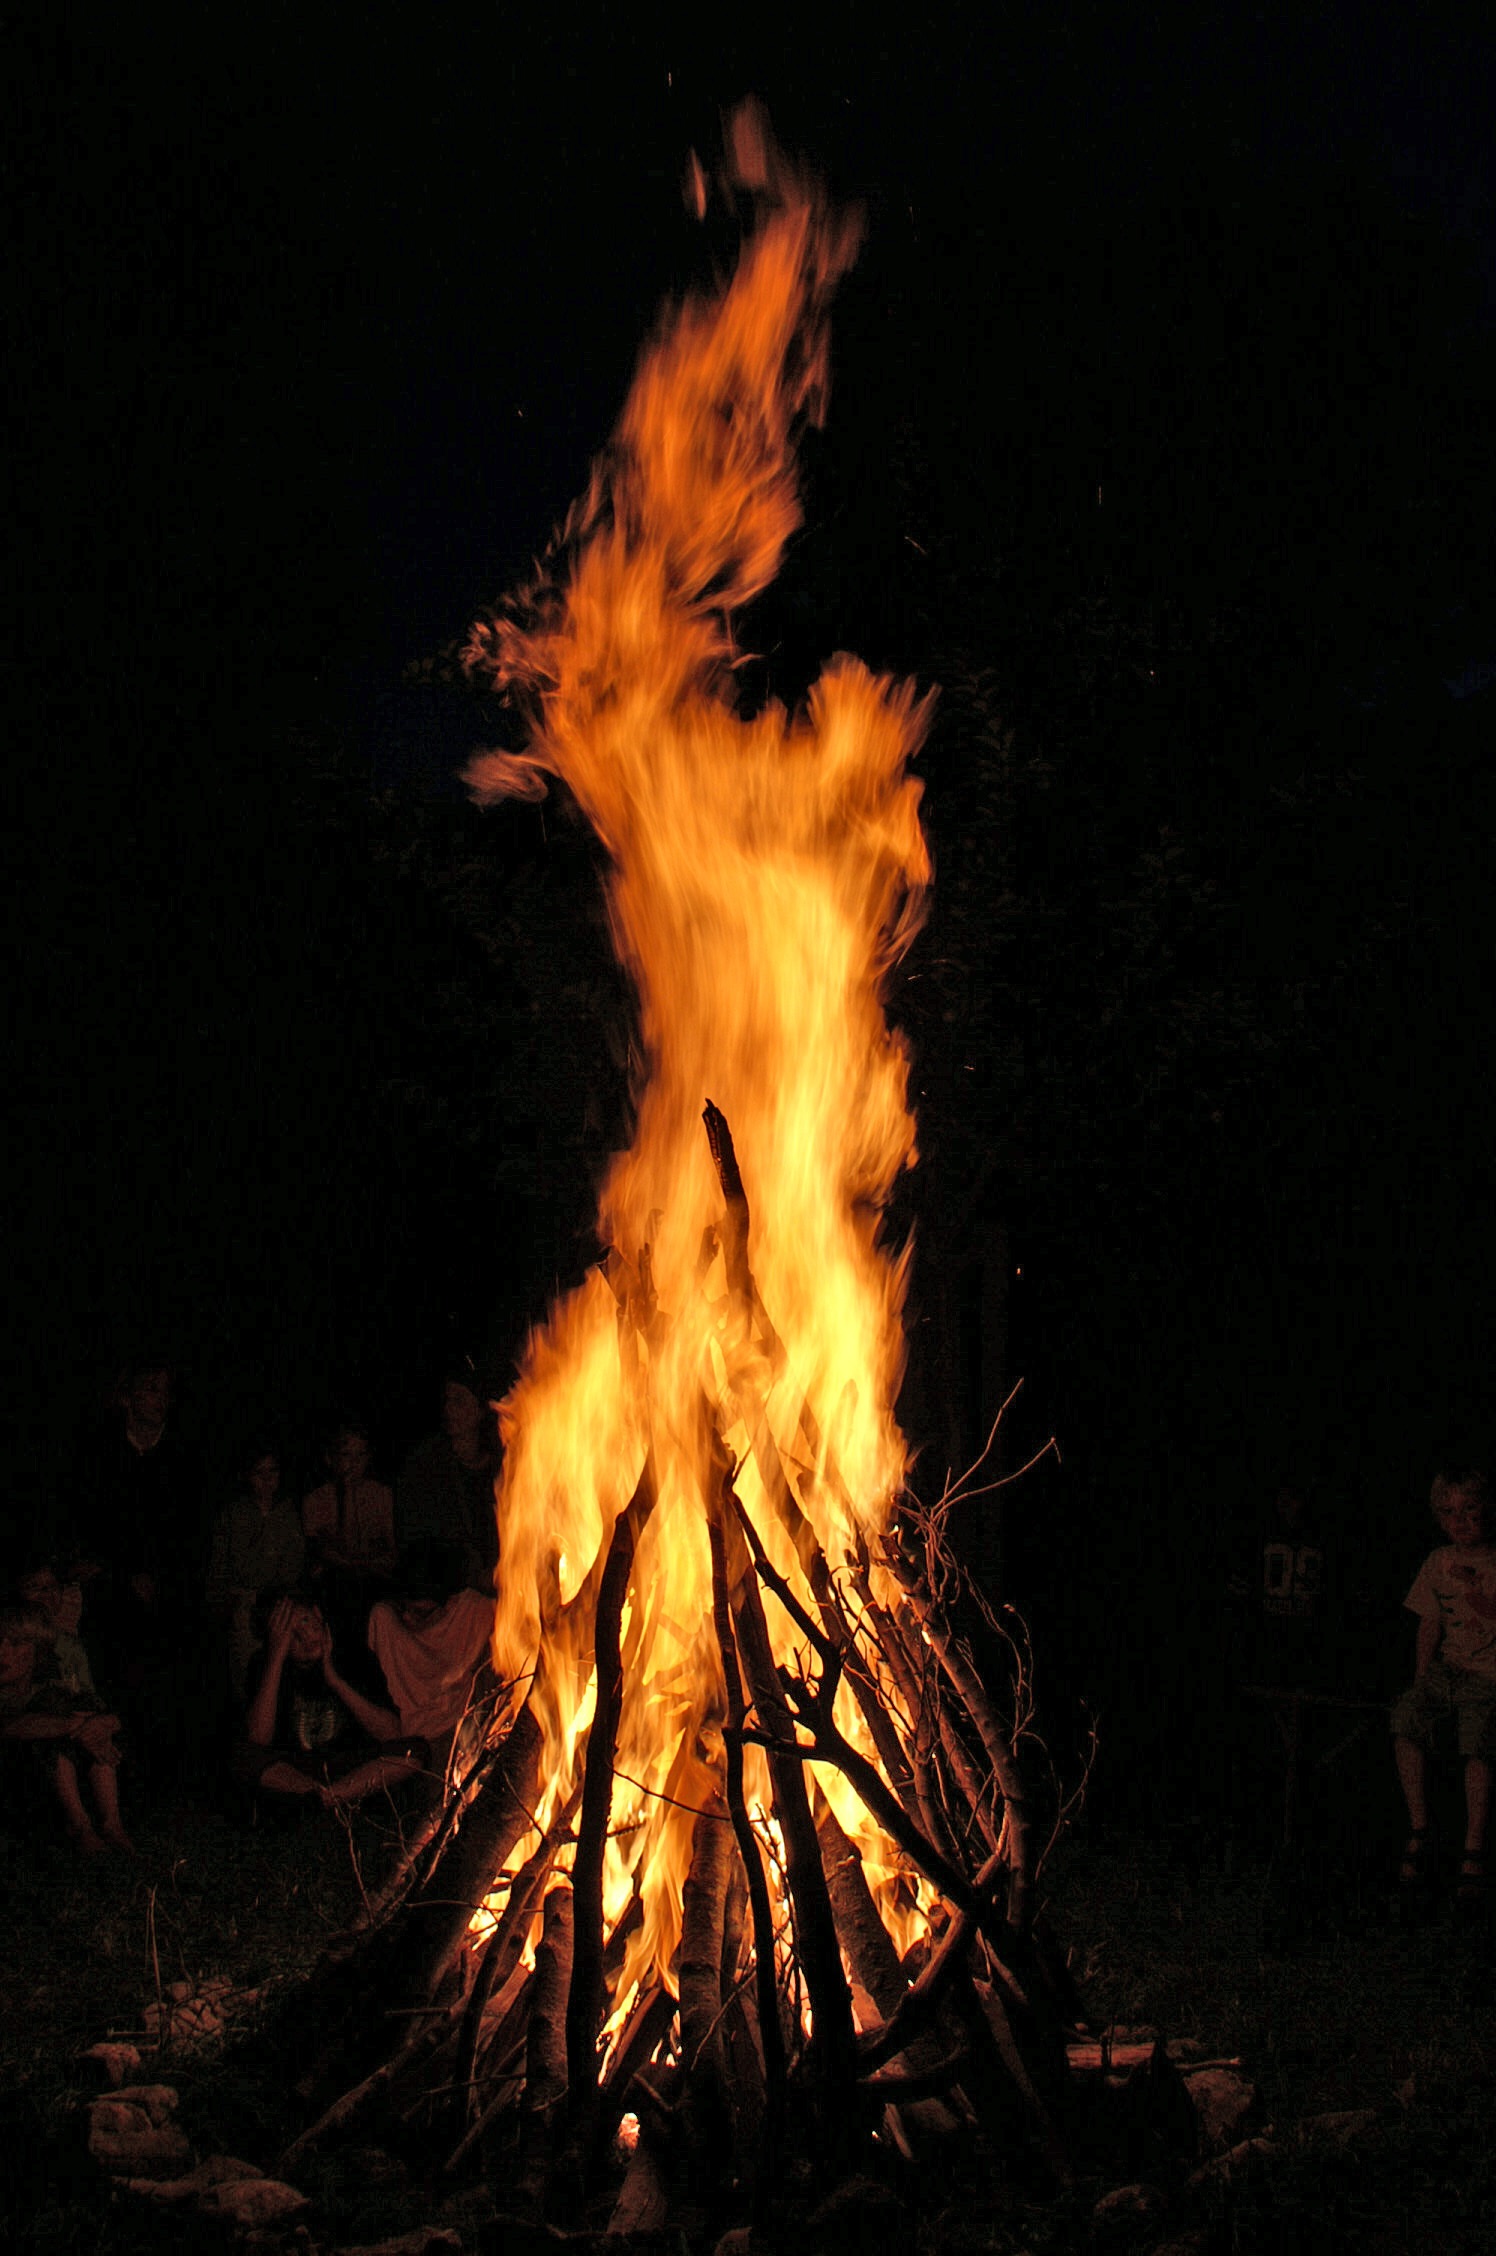
night, flame, fire, yellow, campfire, bonfire, heat